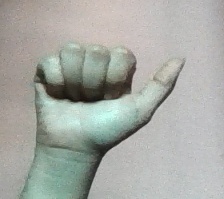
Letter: dhad